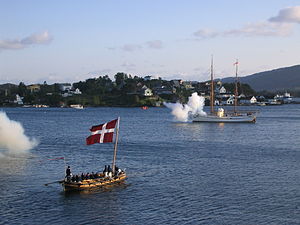
Øster Riisøer 3 / Ekstern henvisning
Kanonjollen Øster Riisøer 3 affyrer skud. Billedet er taget uden for Alvøen ved Bergen, hvor kanonjollen fra Risør deltog ved 200-årsmarkeringen i 2008.